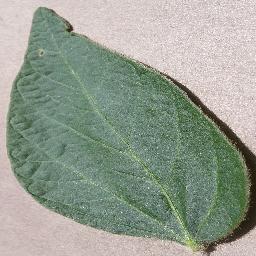
Label: Soybean___healthy